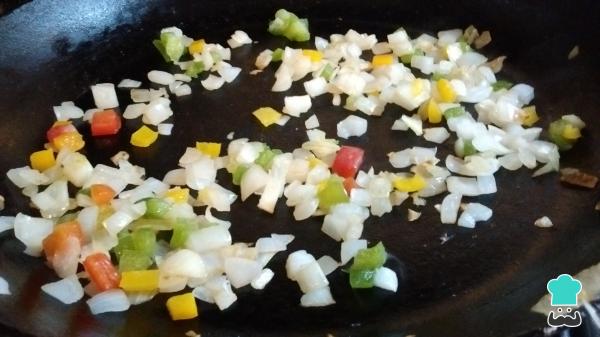
Pela y pica la cebolla. También lava y pica la parte blanca de la cebolla de verdeo y los morrones para saltear todos los vegetales en una sartén a fuego máximo con 1 cucharada de aceite. Cuando la cebolla esté transparente, baja el fuego a medio y continúa salteando hasta que estén bien cocidos.Truco: si se llegan a secar, puedes agregar 1 o 2 cucharadas de agua caliente para levantar el fondo de cocción.